Mayfly

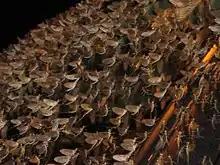
Mayflies (known locally as shadflies) swarm briefly in enormous numbers in Ontario.

Male adults may patrol individually, but most congregate in swarms a few metres above water with clear open sky above it, and perform a nuptial or courtship dance. Each insect has a characteristic up-and-down pattern of movement; strong wingbeats propel it upwards and forwards with the tail sloping down; when it stops moving its wings, it falls passively with the abdomen tilted upwards. Females fly into these swarms, and mating takes place in the air. A rising male clasps the thorax of a female from below using his front legs bent upwards, and inseminates her. Copulation may last just a few seconds, but occasionally a pair remains in tandem and flutters to the ground. Males may spend the night in vegetation and return to their dance the following day. Although they do not feed, some briefly touch the surface to drink a little water before flying off.